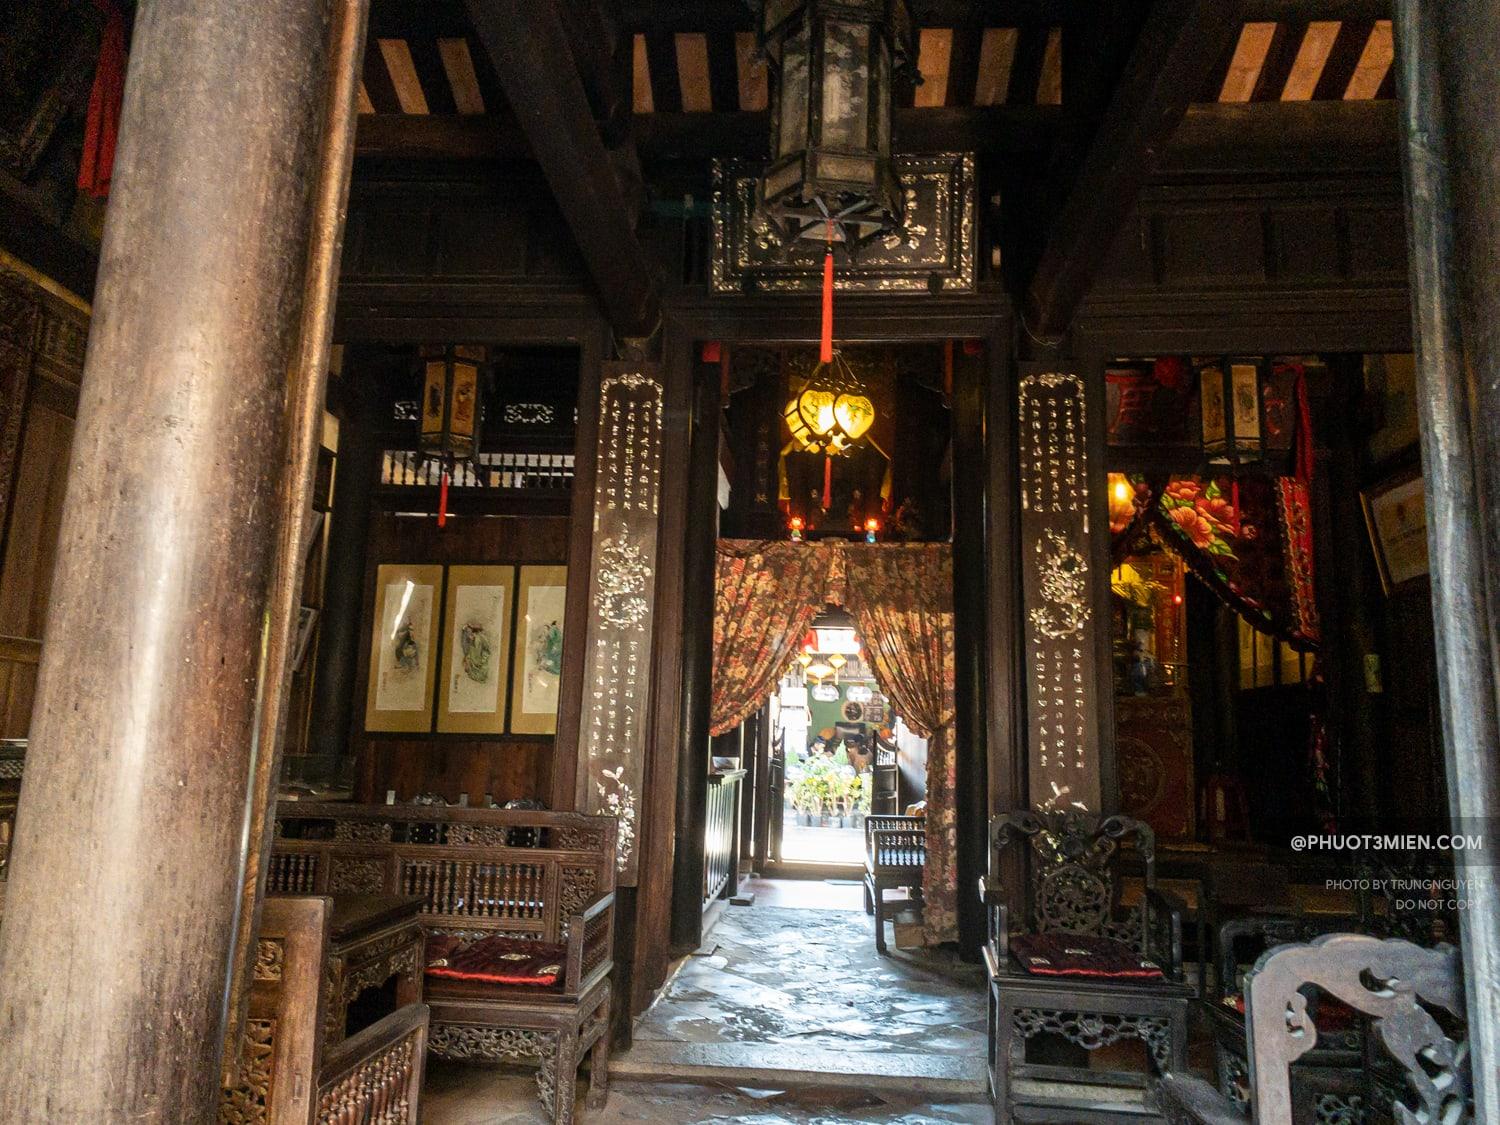
ở trên trần nhà có sự xuất hiện của một cái đèn lồng